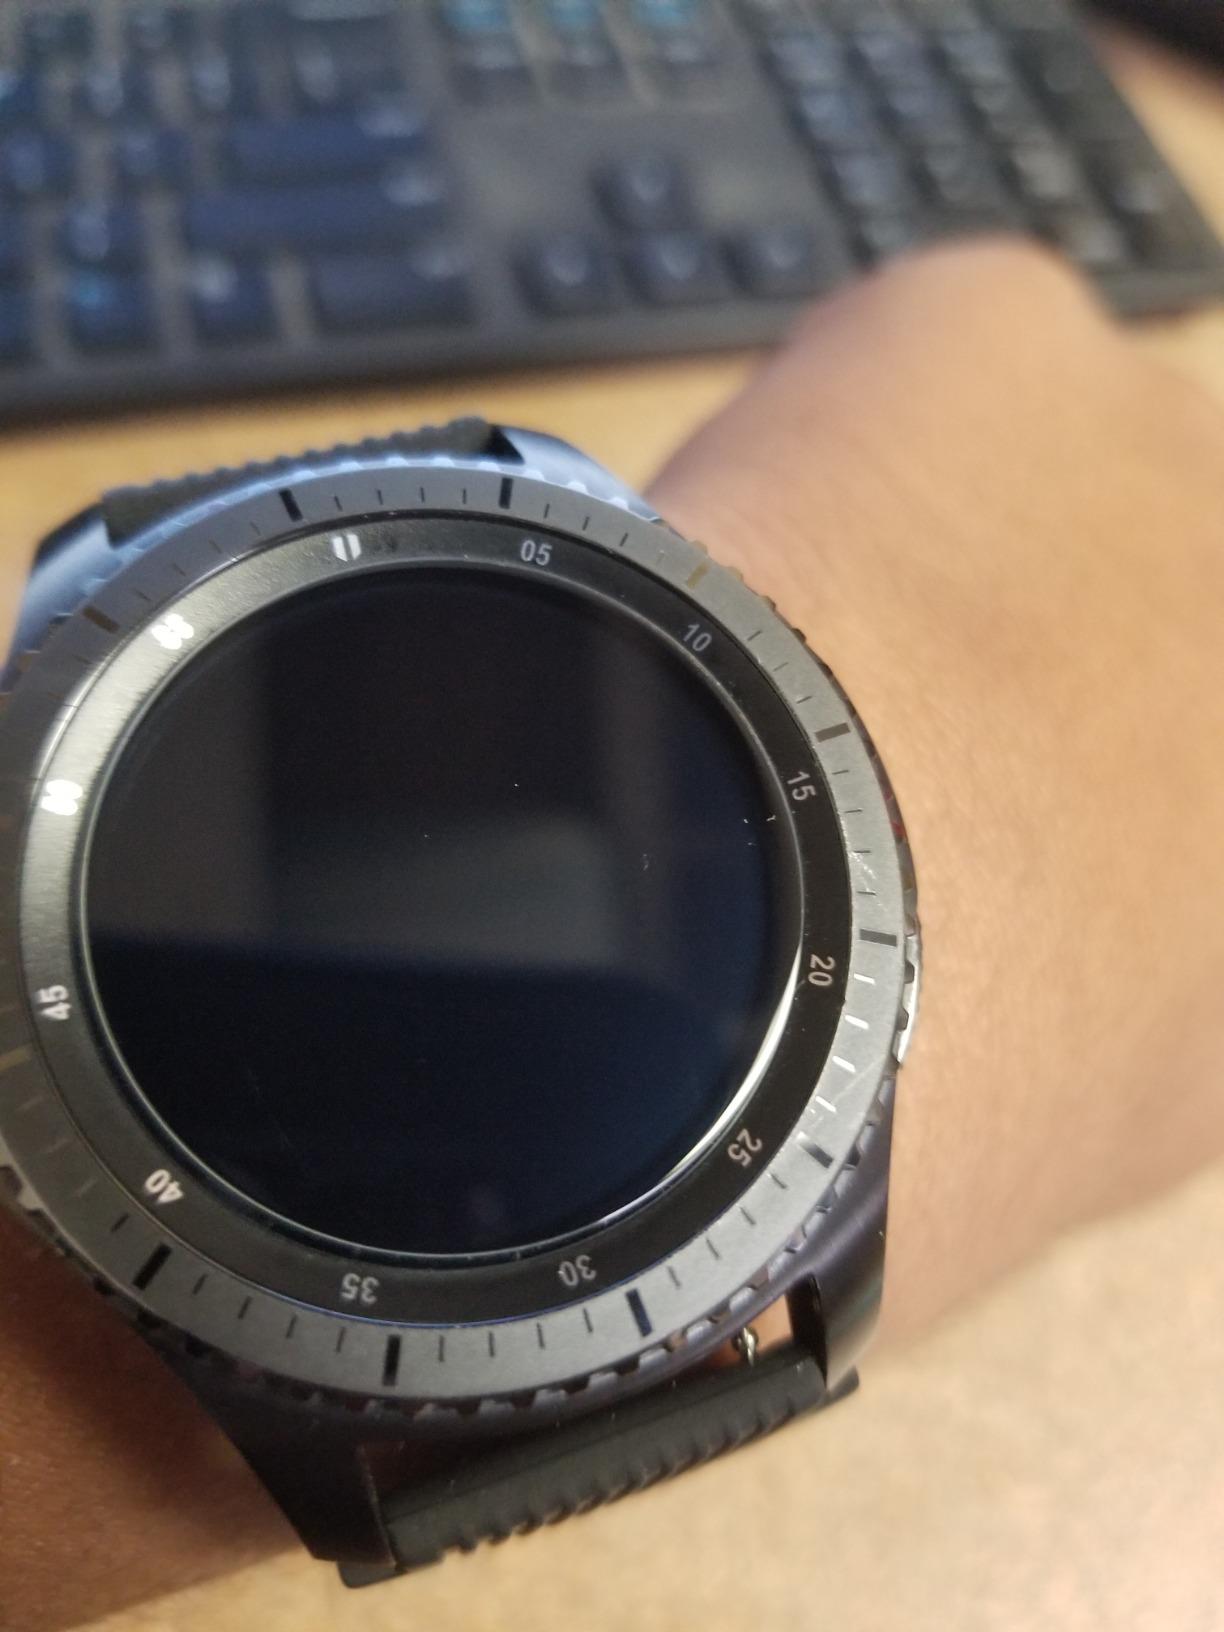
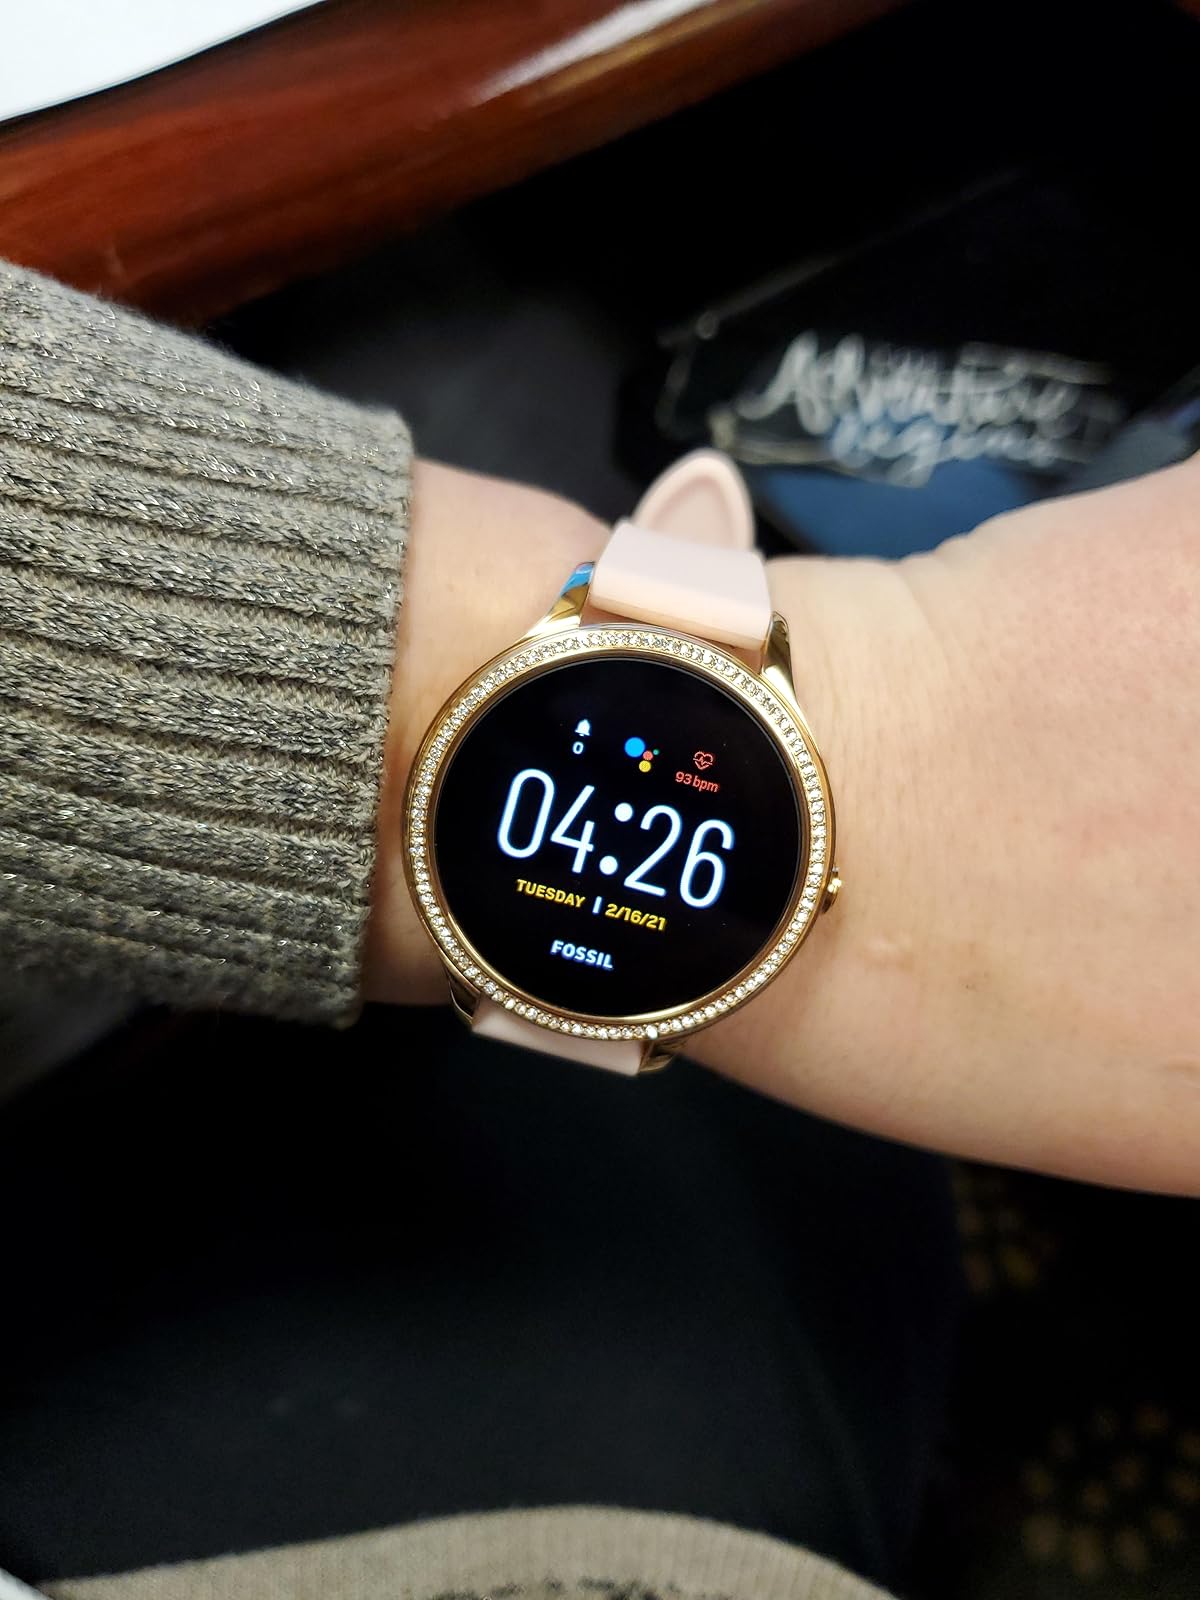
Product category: smartwatch
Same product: no